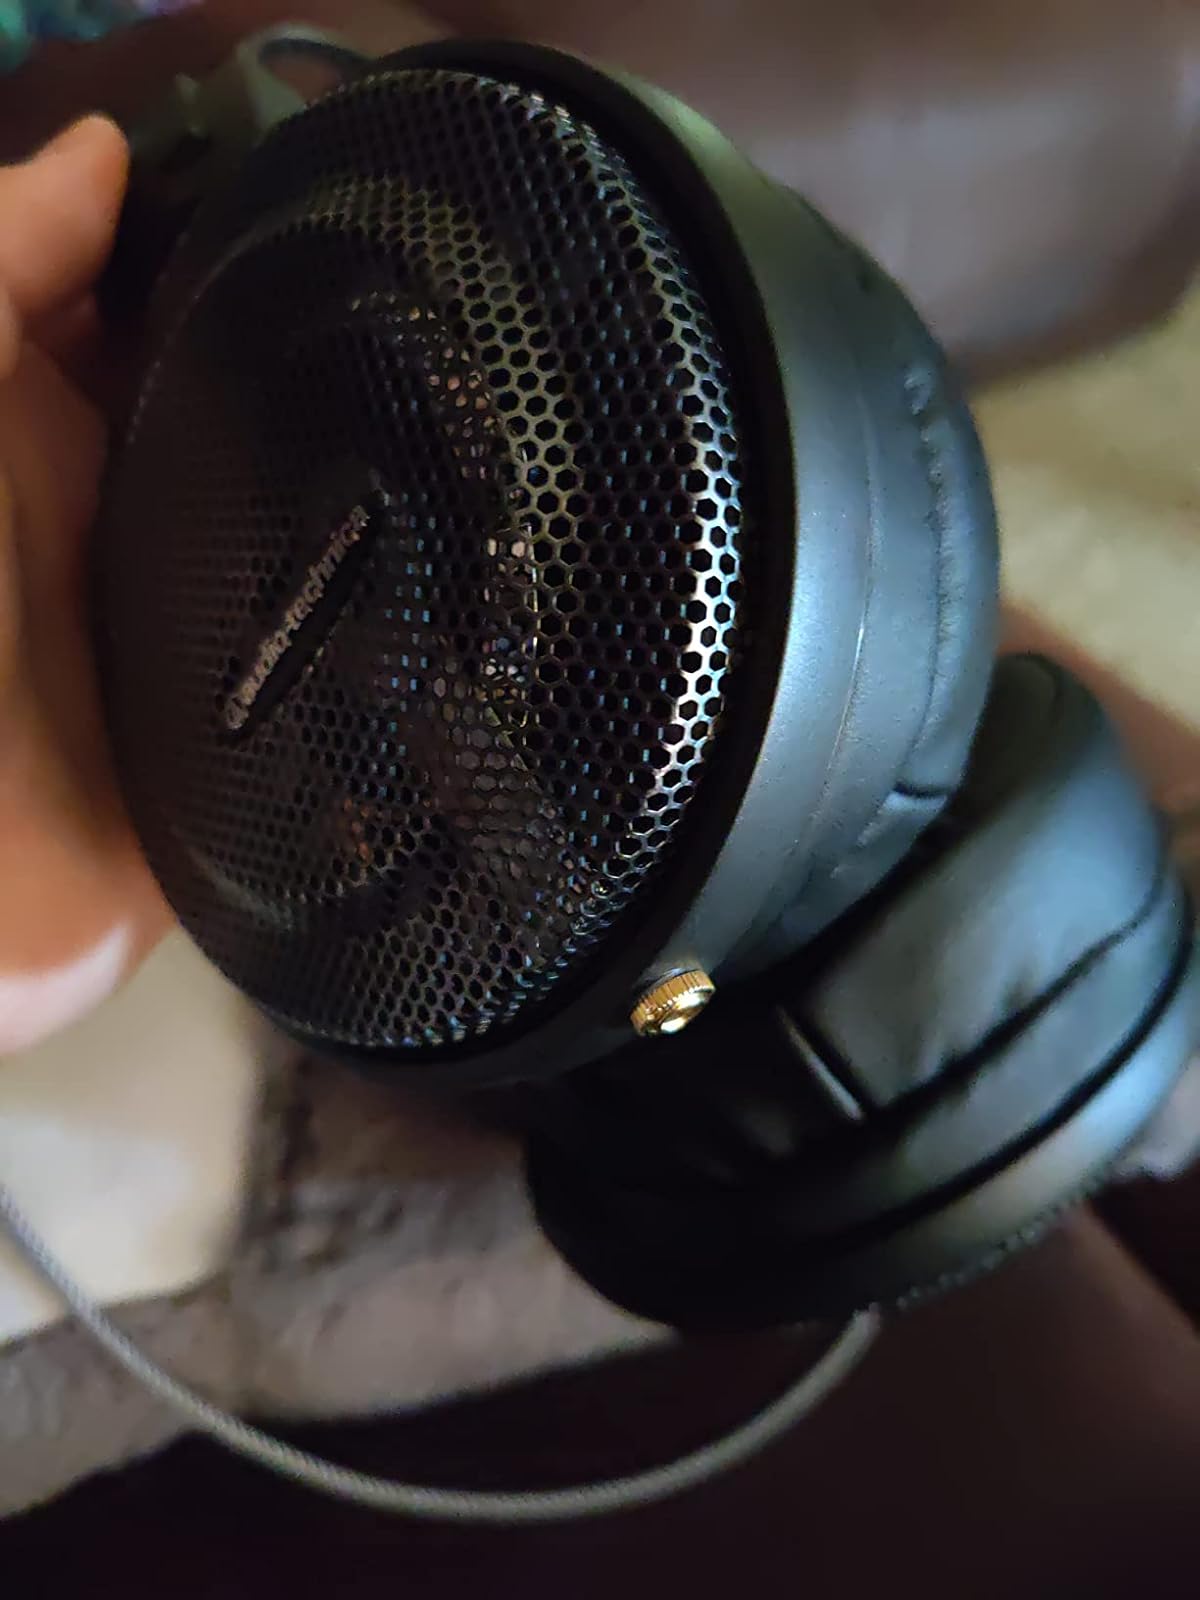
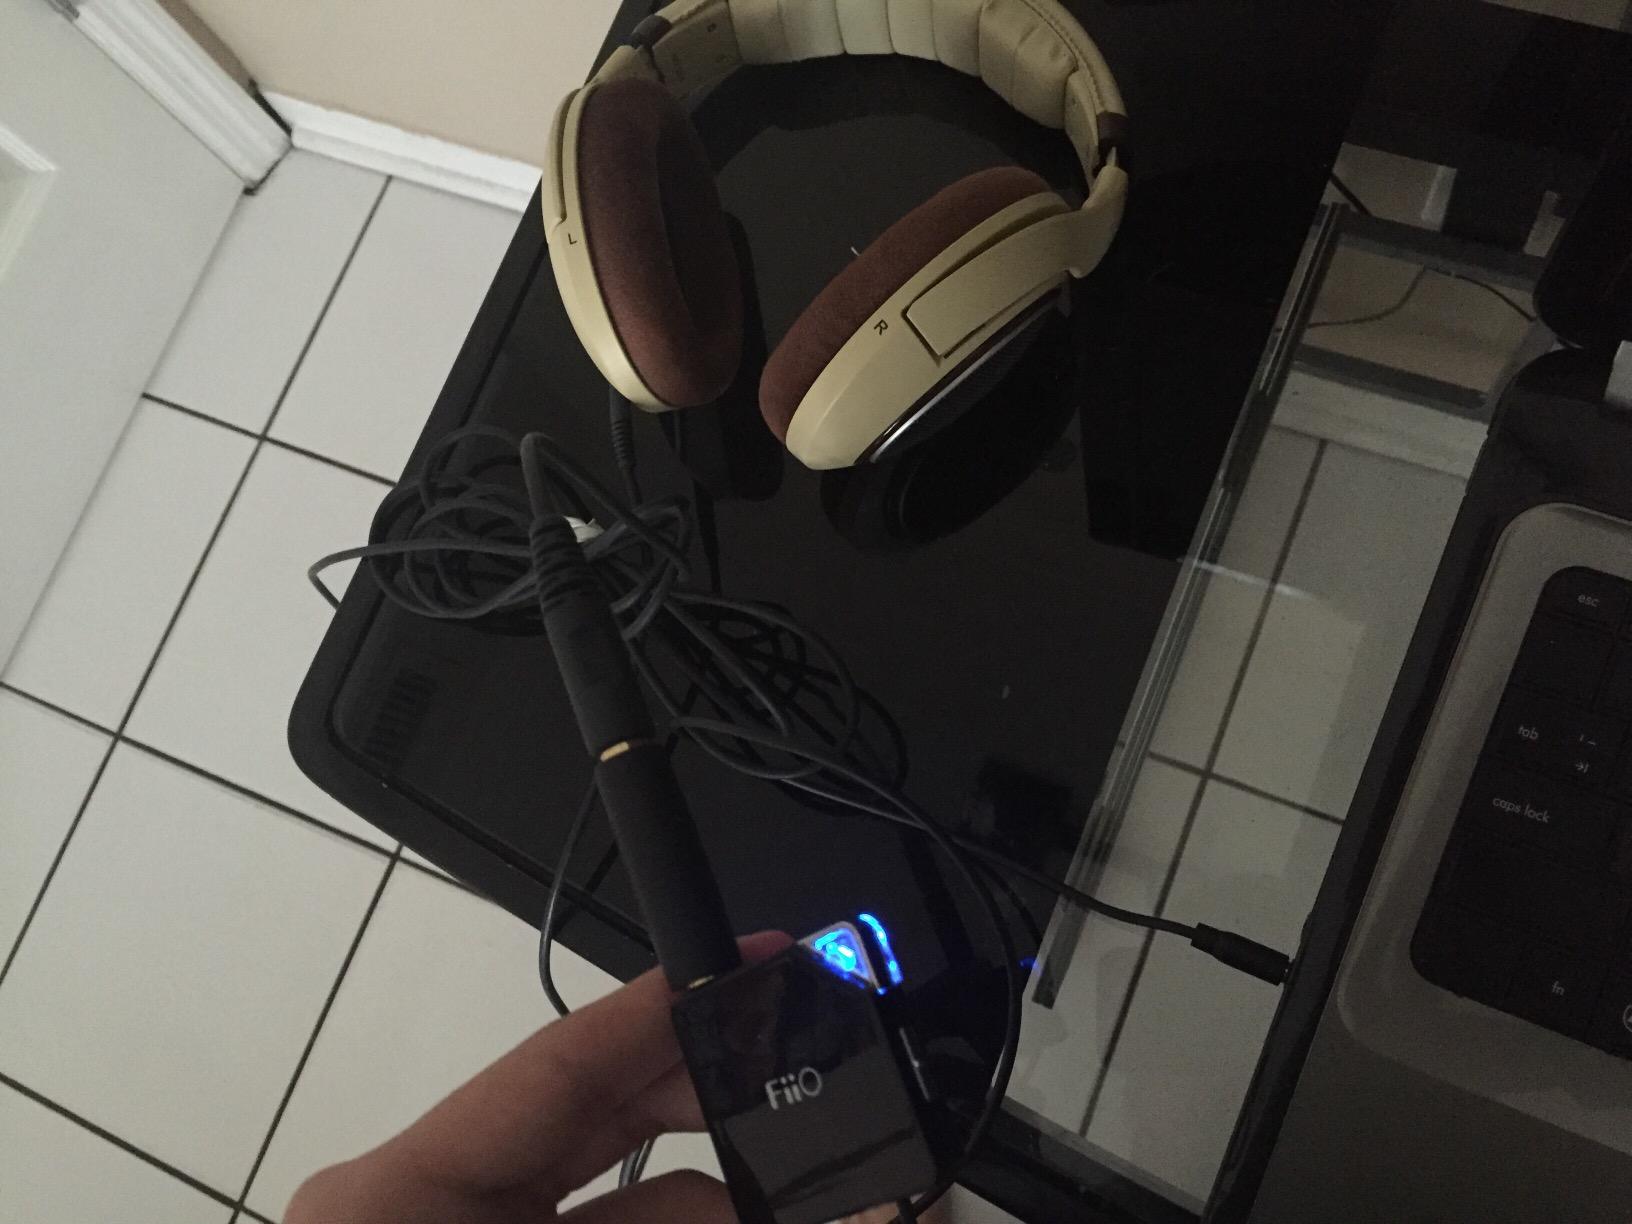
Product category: headphones
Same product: no